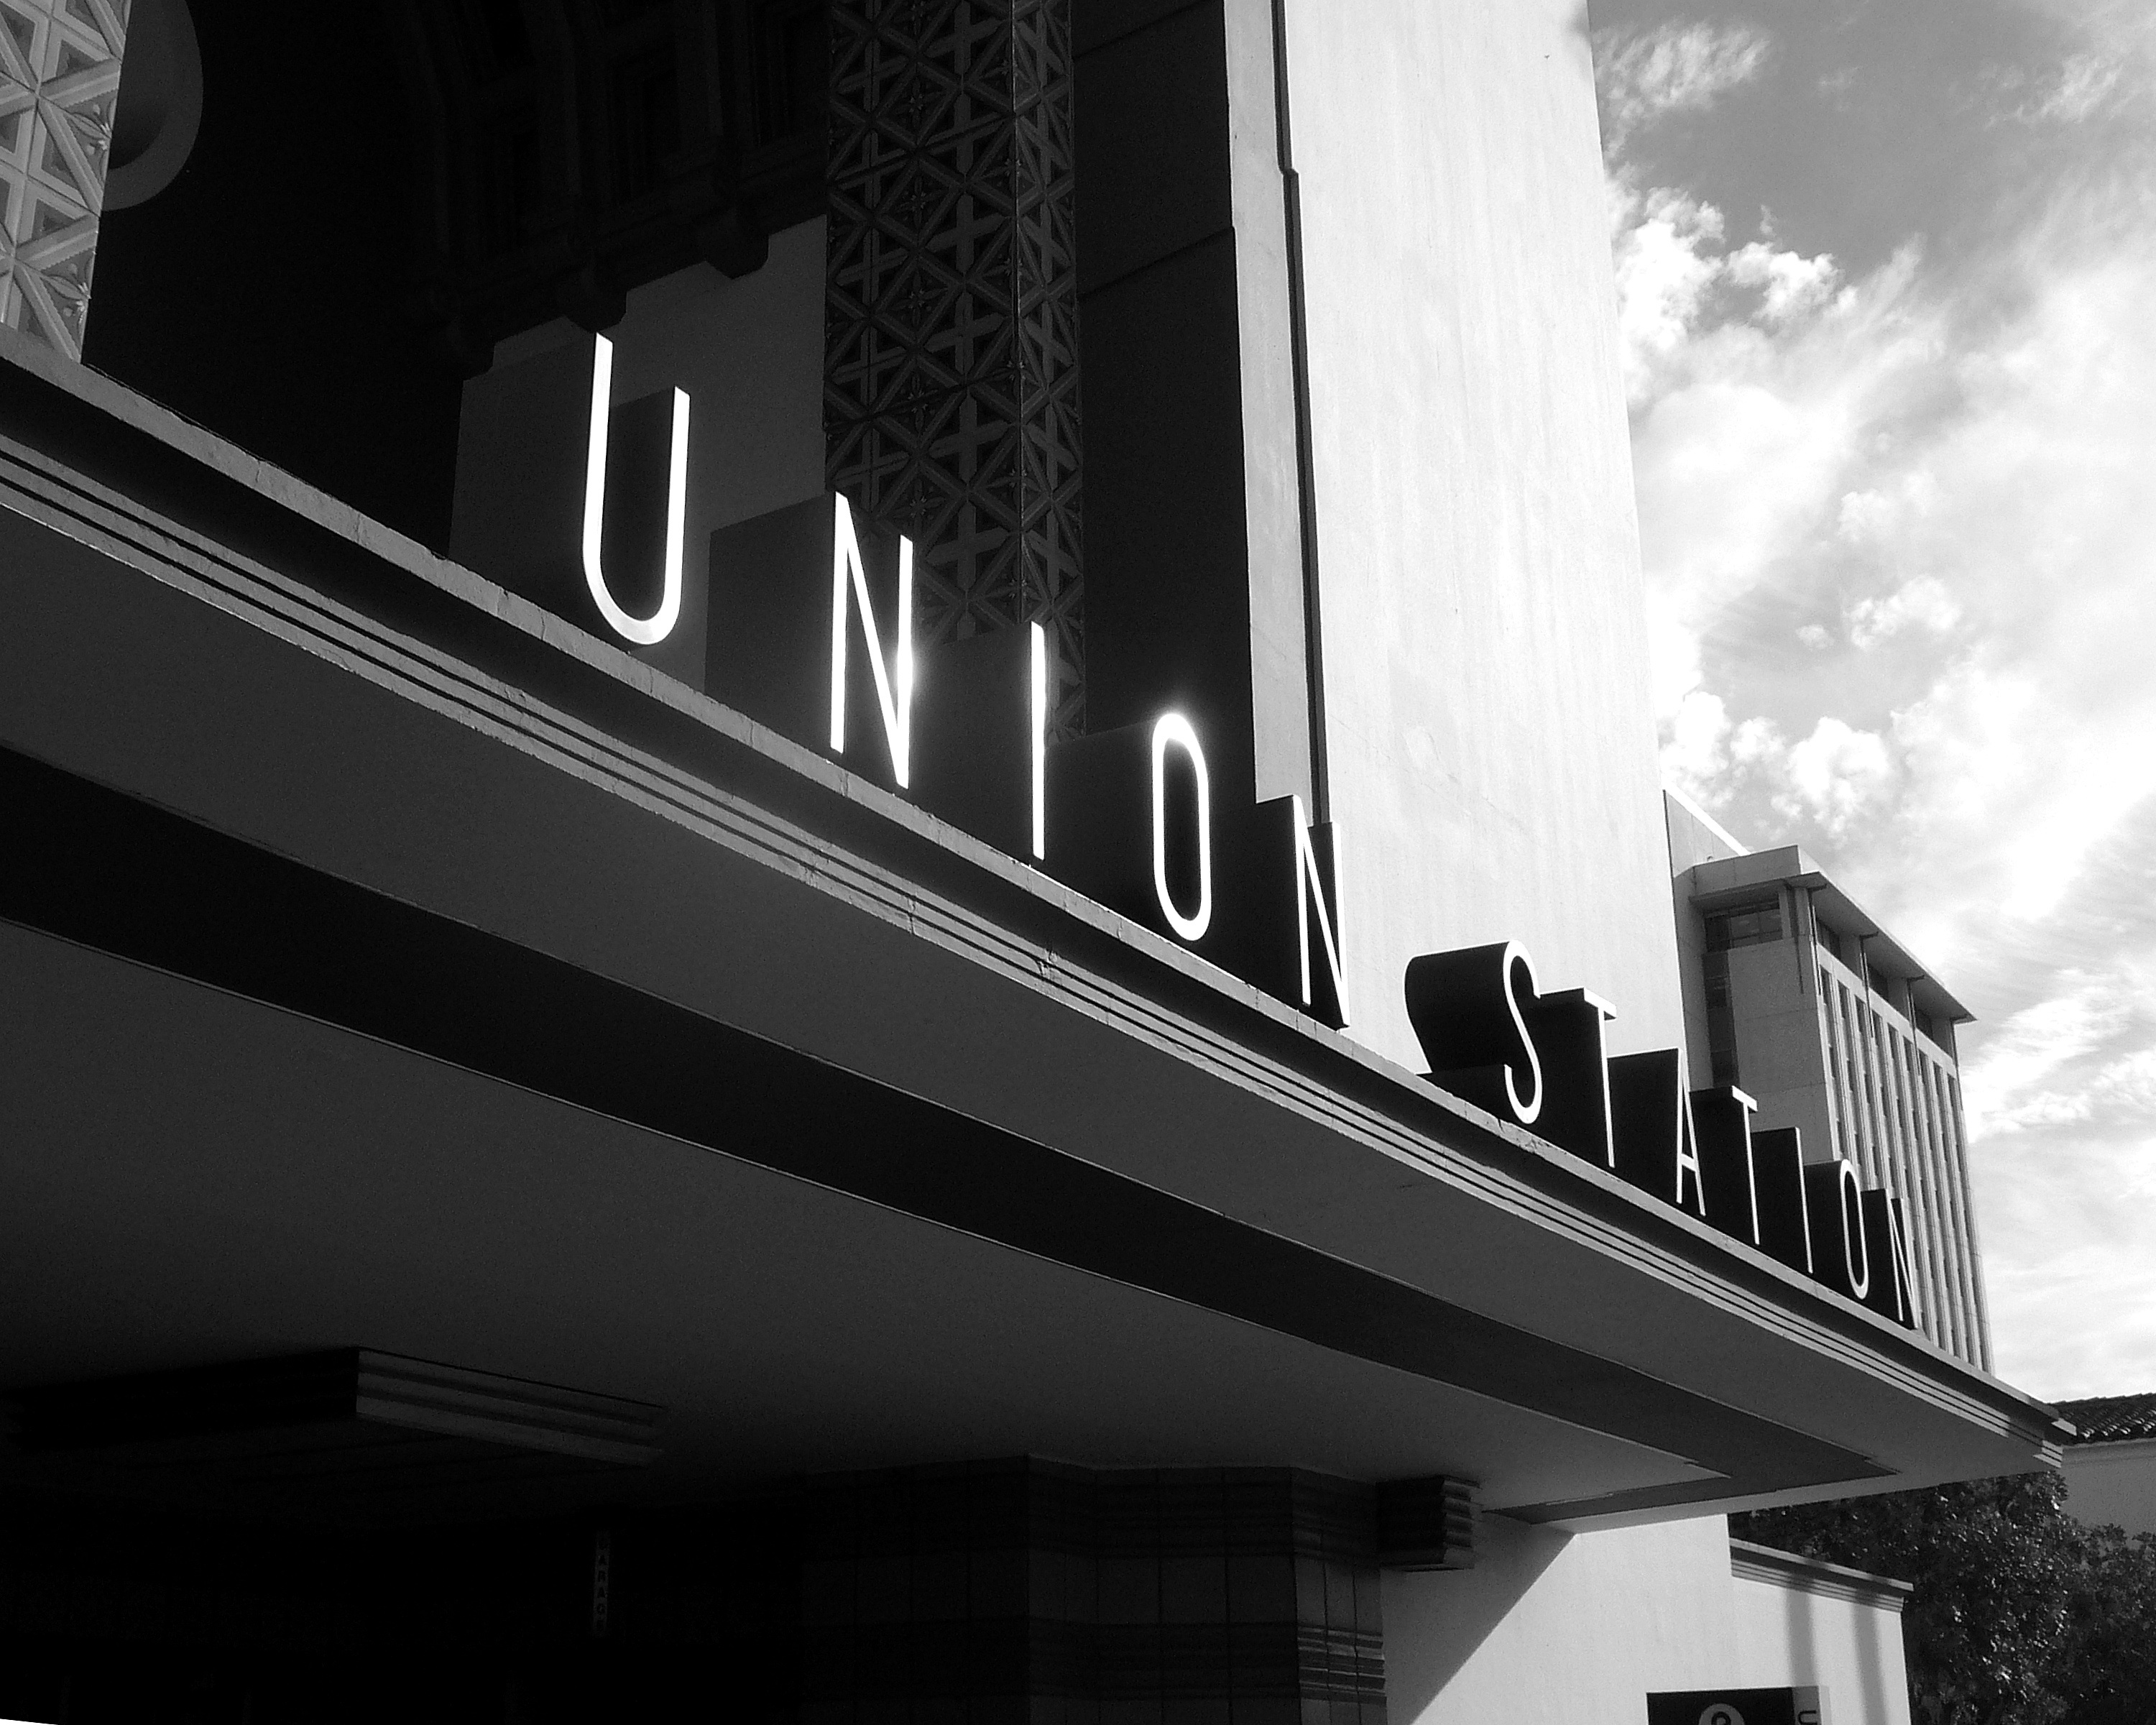
light, black and white, architecture, white, skyscraper, train, downtown, line, landmark, darkness, black, monochrome, lighting, shape, los angeles, union station, monochrome photography